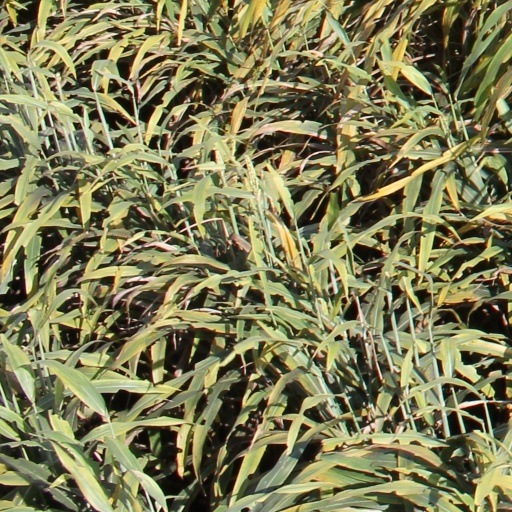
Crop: sorghum